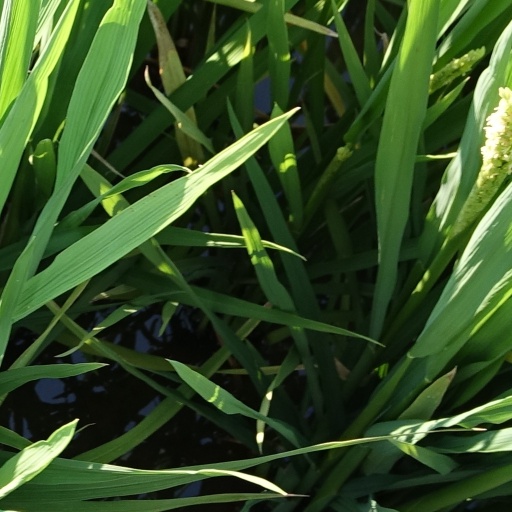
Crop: rice